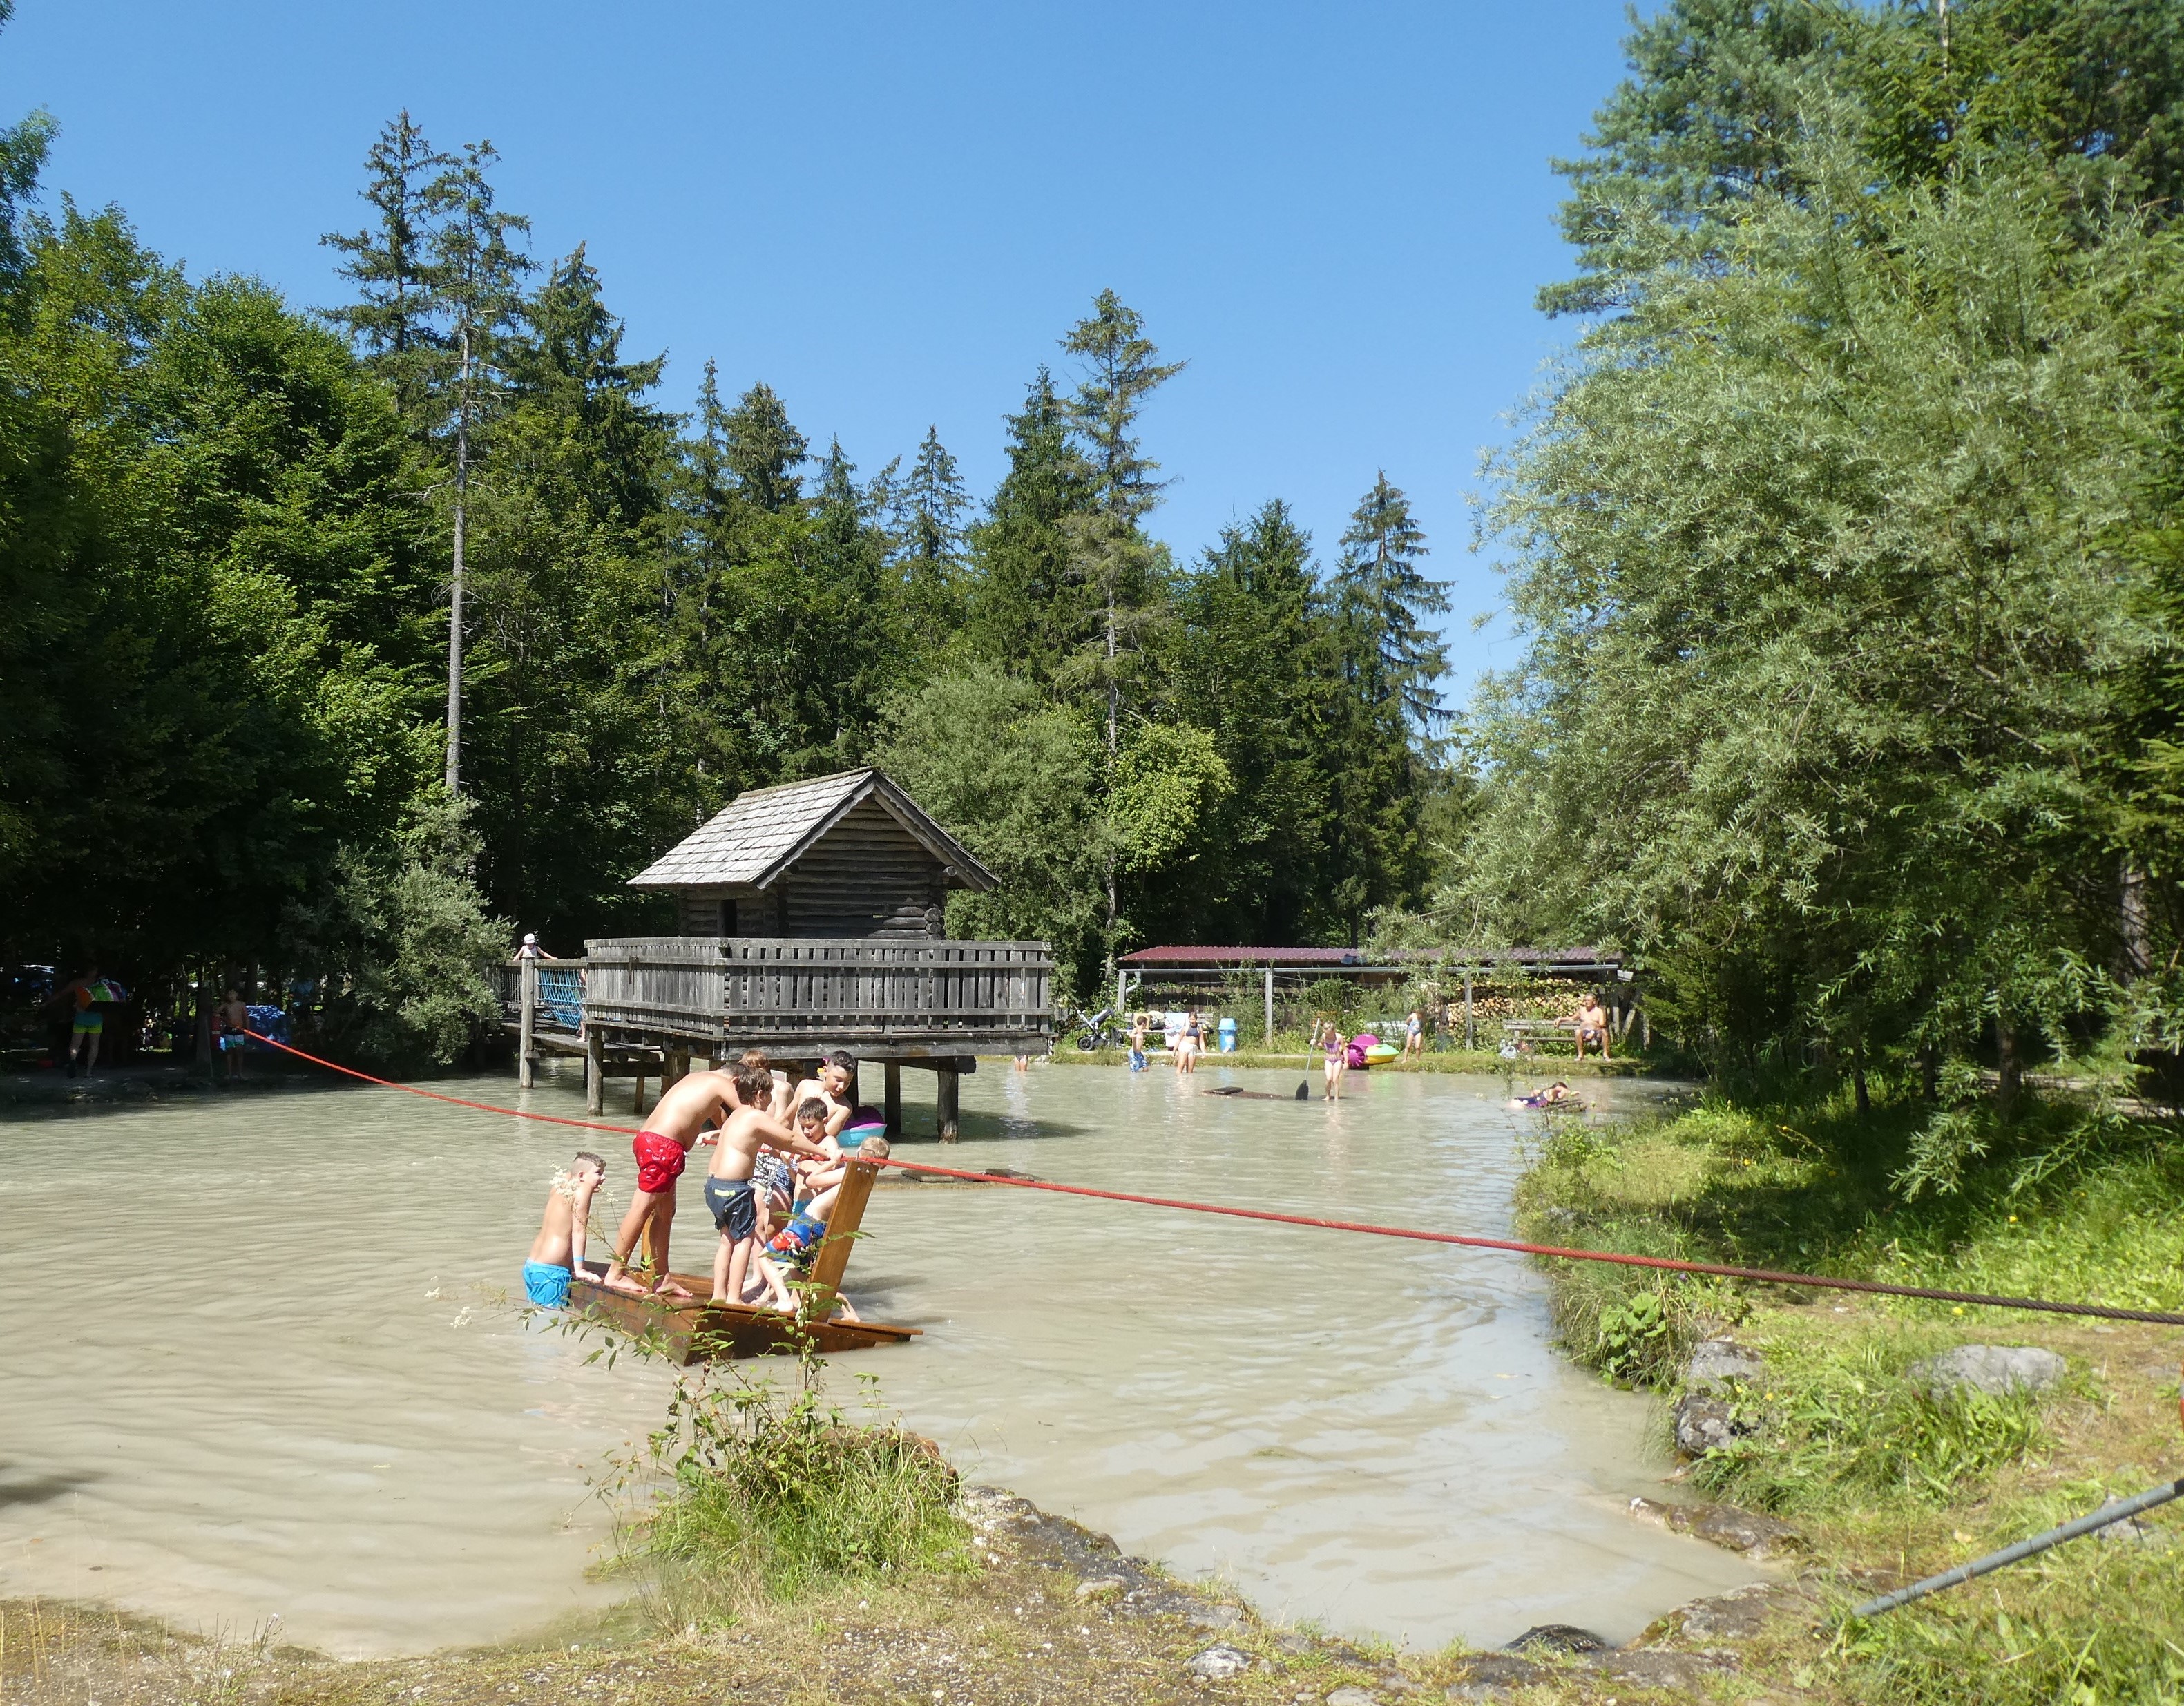
play park, pond, children, fun, fern, austria, vacation, water, plant, sky, tree, watercourse, bank, leisure, recreation, landscape, natural landscape, shade, lake, grass, event, city, lacustrine plain, cottage, reservoir, travel, pole, hill station, road, resort town, garden, jungle, tourism, wetland, forest, floodplain, water transportation, tropics, stream, tourist attraction, bayou, park, village